70th Armor Regiment

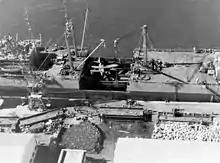
"Lakehurst", formerly "Seatrain New Jersey", after discharging medium tanks at Safi North Africa.

The 70th Tank Battalion was formed as an independent medium tank battalion on 15 July 1940 at Fort Meade, Maryland from elements of the 34th Infantry Regiment and the 67th Infantry Regiment (Medium Tanks). This made the 70th Tank Battalion one of the founding units of the new armored force of the U.S. Army, along with the I Armored Corps and 1st and 2nd Armored Divisions, and the first tank battalion not assigned to an armored division. Despite its initial designation as a medium tank battalion, the 70th was organized as a light tank battalion and received only light tanks.